East Coast Main Line

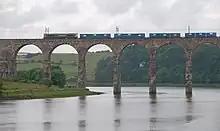
Royal Border Bridge near Berwick, showing low-profile electrification equipment positioned to match the spacing of the bridge's arches.

Continuing demand for reduced journey times led British Rail to introduce a successor to the Deltics, the InterCity 125 High Speed Train (HST) between 1978 and 1979. These could reach speeds up to on existing infrastructure, bringing the fastest London–Edinburgh timing down by another hour, to hours. They operated most express passenger services on the line until electrification was completed in 1991, after which they continued in use on services that run off the ECML and onto non-electrified lines. Generally popular with the public, and considered by some to be iconic, they ran on the ECML for 41 years, before being withdrawn in 2019.